University of London Press

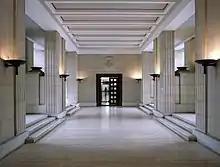
The University of London Press is located in the art-deco style Senate House in London, whose entrance hall is shown above.

The University of London Press was originally established in 1910. From 1949 to 1979 it was known as Athlone Press.